St. Joseph's College, Devagiri

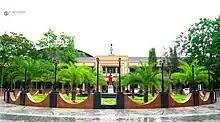

St. Joseph's College (Autonomous), Devagiri, also known as Devagiri College, is a college in Kozhikode, Kerala, India, offering graduation and postgraduation courses in arts and science. Students and alumni are called ‘Devagirians’. The college is in the Devagiri hills about 8 km east of Kozhikode city. It is run by the Carmelites of Mary Immaculate (CMI), an indigenous religious congregation founded in 1831.